Cycling in Greater Manchester

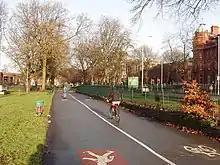
The cycleway in Whitworth Park as of 2009 (since moved to the road adjacent to the park)

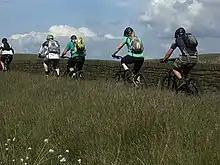
Cyclists on the Pennine Bridleway

Cycling is a significant mode of transport for people commuting to work in Manchester. Current figures suggest that around 2% of all trips in Manchester are made by bike (2023).